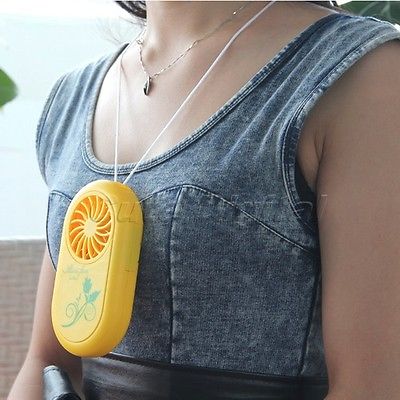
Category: fan